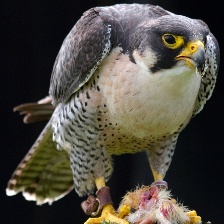
Species: PEREGRINE FALCON
Scientific name: FALCO PEREGRINUS